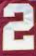
Number: 2